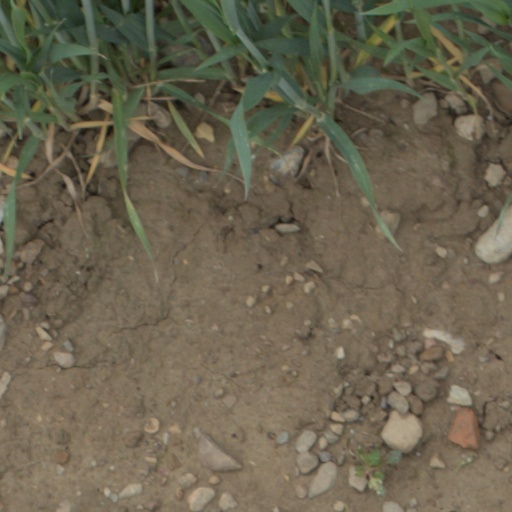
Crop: wheat